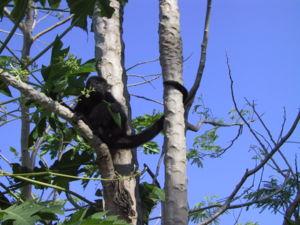
Le Hurleur du Guatemala est une espèce qui fait partie des singes du Nouveau Monde d'Amérique centrale. Dans certains pays, on le surnomme le Babouin, Saraguate et Batz.